Industrialization of China

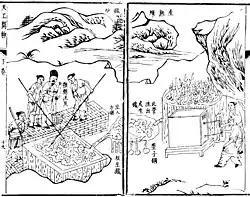
The puddling process of smelting iron ore to make wrought iron from pig iron, with the right illustration displaying men working a blast furnace, from the "Tiangong Kaiwu" encyclopedia, 1637

Western historians debate whether bloomery-based ironworking ever spread to China from the Middle East. Around 500 BC, however, metalworkers in the southern state of Wu developed an iron smelting technology that would not be practiced in Europe until late medieval times. In Wu, iron smelters achieved a temperature of 1130 °C, hot enough to be considered a blast furnace which could create cast iron. At this temperature, iron combines with 4.3% carbon and melts. As a liquid, iron can be cast into molds, a method far less laborious than individually forging each piece of iron from a bloom.